VCY America

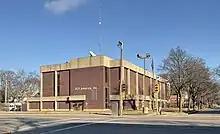
VCY America's operation center, studios and headquarters in the Miller Valley neighborhood of Milwaukee, which contains the call signs for the stations managed out of the facility purchased before 1998 upon its facade.

The ministry operates 41 VCY America-owned radio stations in Arizona, California, Colorado, Delaware, Illinois, Indiana, Iowa, Kansas, Michigan, Minnesota, Missouri, Nevada, New Mexico, New York, Ohio, South Dakota, Texas, West Virginia, and Wisconsin. It also broadcasts over 27 low-power FM translators. VCY America radio also provides programming such as "Crosstalk", "Worldview Weekend", and "Music 'til Dawn" to stations throughout the country via satellite. Additionally, VCY has a Christian bookstore in Wauwatosa, Wisconsin which is promoted on air and ships throughout the United States as an additional source of revenue.